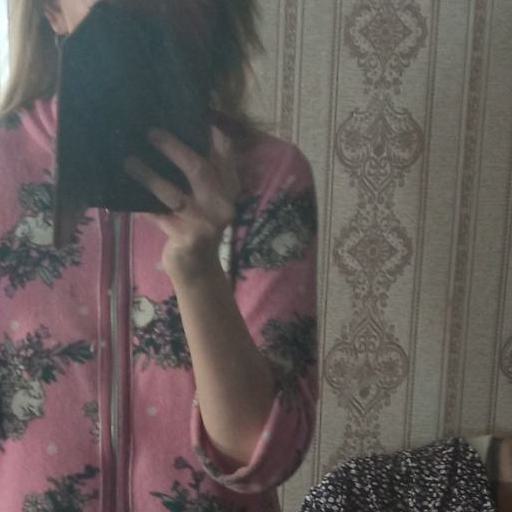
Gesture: no_gesture